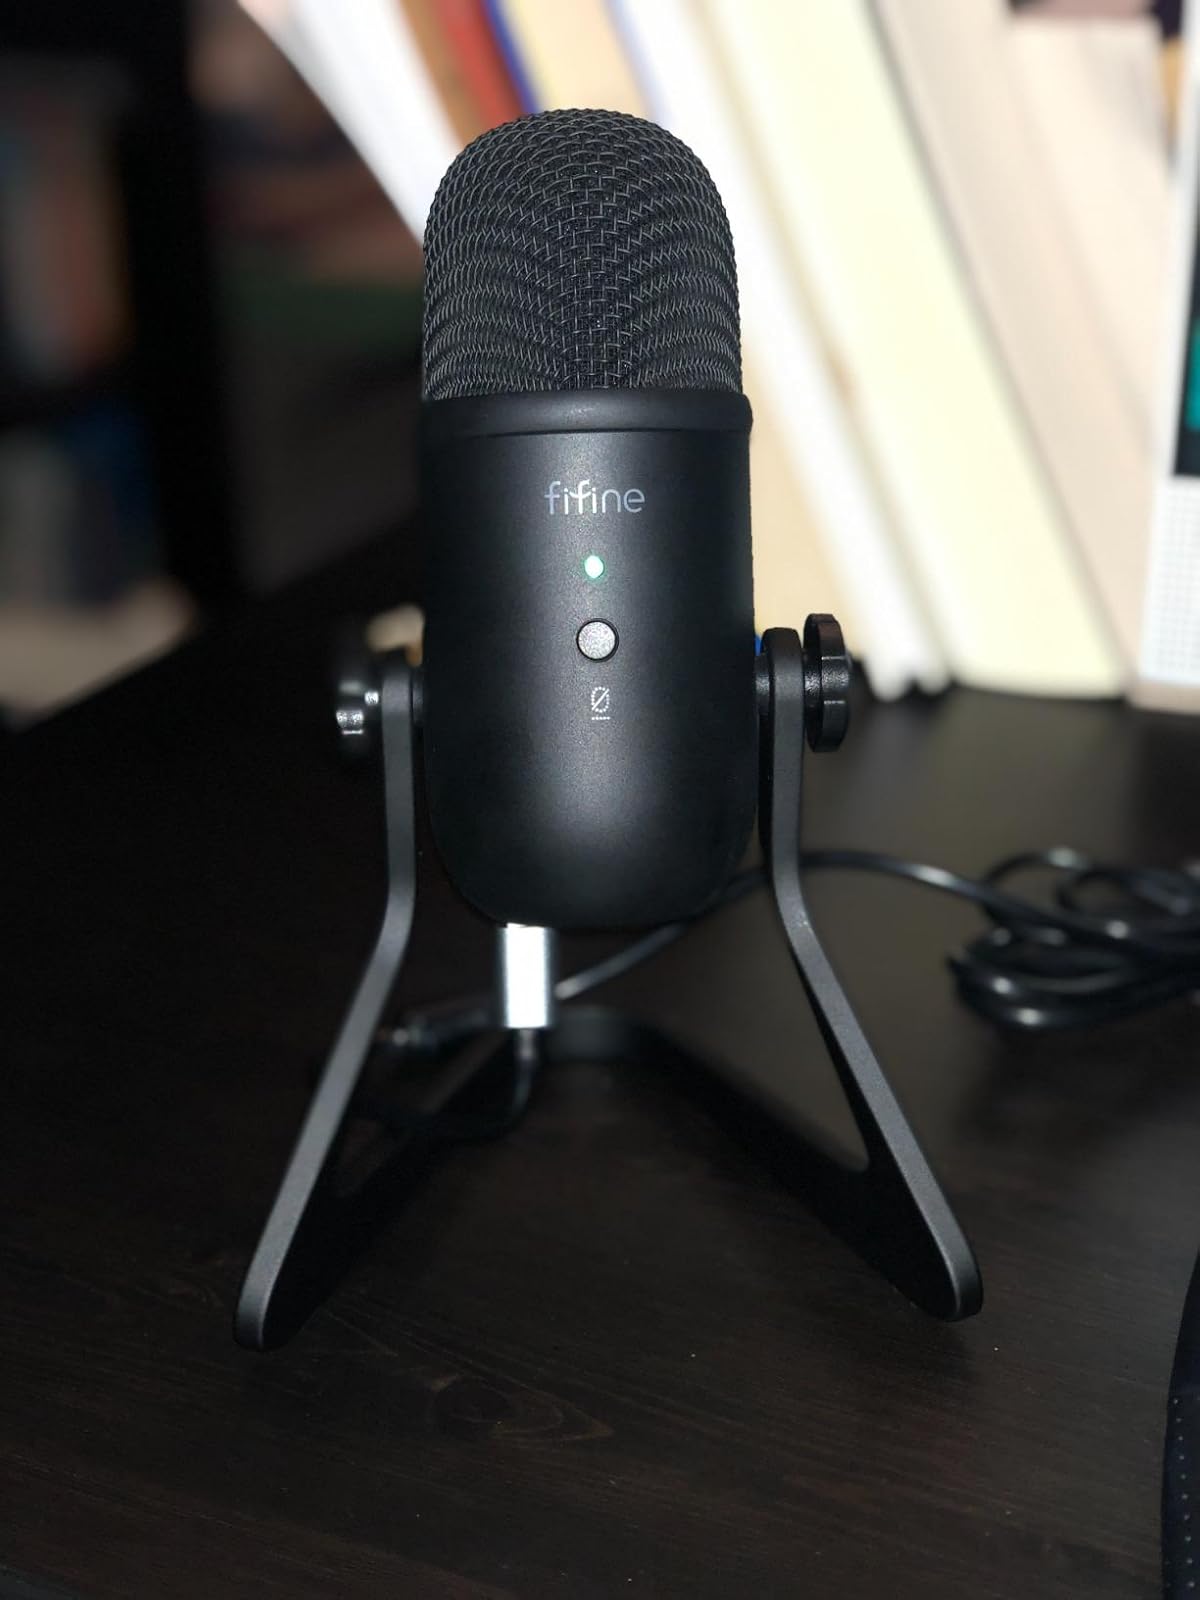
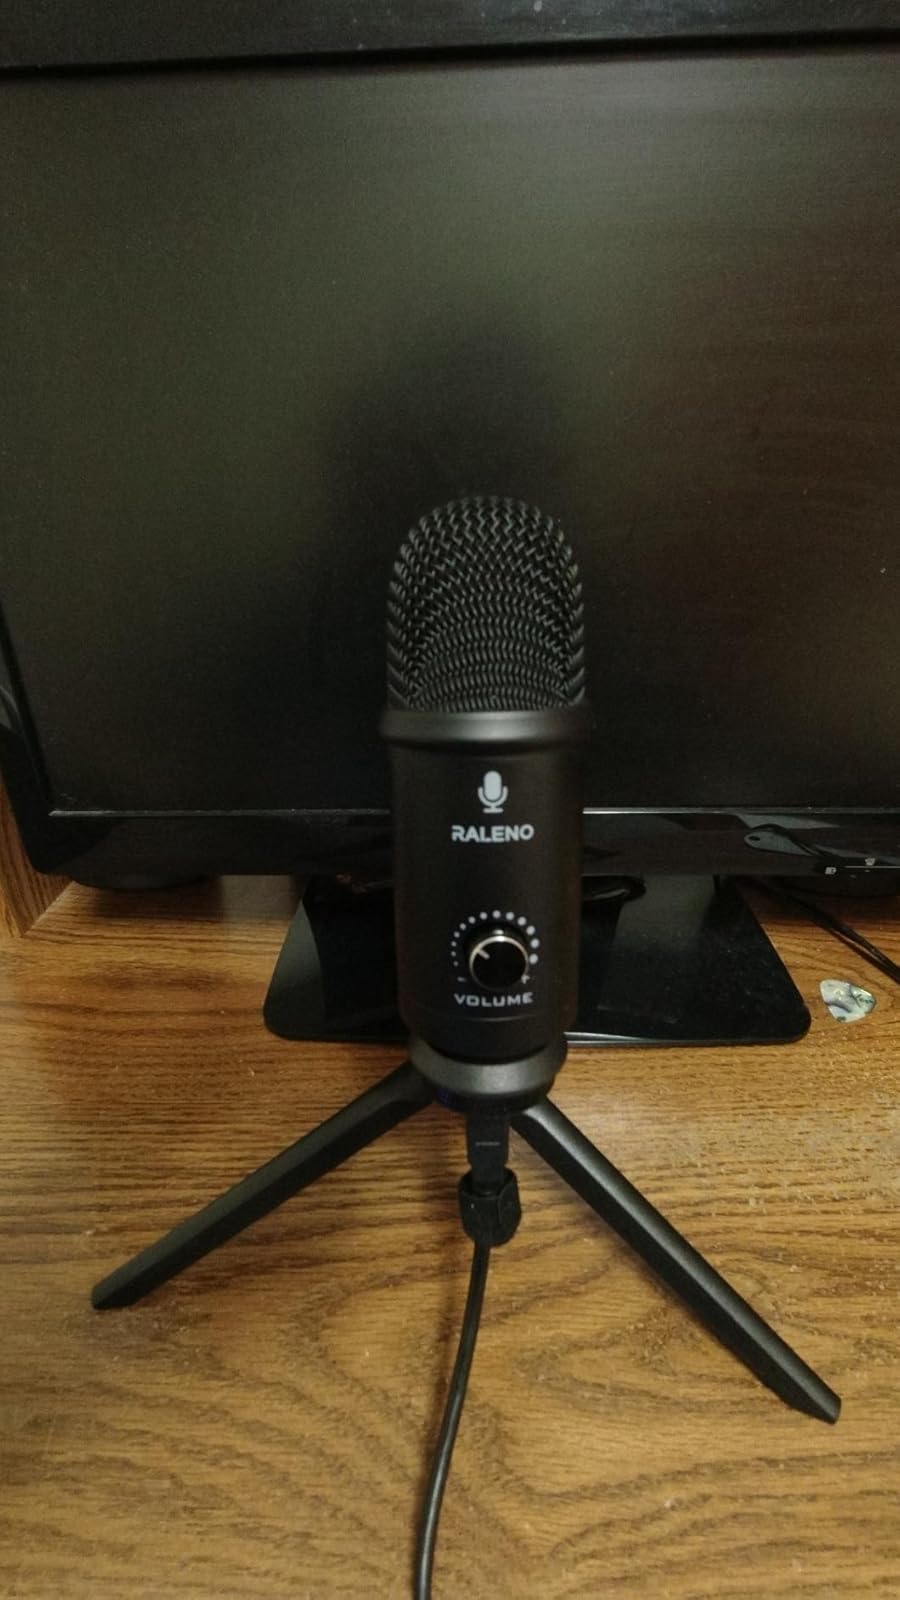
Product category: microphone
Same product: no